Abruzzo, Lazio and Molise National Park

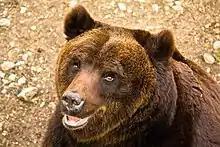
Marsican brown bear

The mountains within the park are Petroso (2,249 metres), Marsicano (2,245 metres), Meta (2,242 metres), Tartaro (2,191 metres), Jamiccio (2,074 metres), Cavallo (2,039 metres), Palombo (2,013 metres). These are included in the Monti della Meta. The Sangro River rises near Pescasseroli and runs south-east through the artificial Lago di Barrea before leaving the park and turning to the north-east. Other rivers in the park are the Giovenco, Malfa and Volturno. Other lakes are Vivo, Pantaniello, Scanno, Montagna Spaccata, Castel San Vincenzo, Grottacampanaro, and Selva di Cardito.